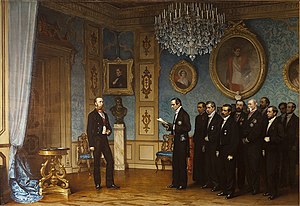
Mexicos historie / Fransk intervention og en kejser
Den mexikanske delegation udpeger Ferdinand Maximilian af Østrig til Kejser af Mexico, maleri af Cesare-Dell’Acqua (1867).
Mexicos historie begynder med bosættelser i området for mere end 20.000 år siden og fortsætter med de avancerede præ-columbianske indianske civilisationer i det nuværende Mexico, såsom mayaerne og aztekerne. Spaniernes ankomst i det tidlige 16. århundrede og deres sejr over aztekerne i 1521, markerede begyndelsen af Mexicos kolonitid som del af Nyspanien.